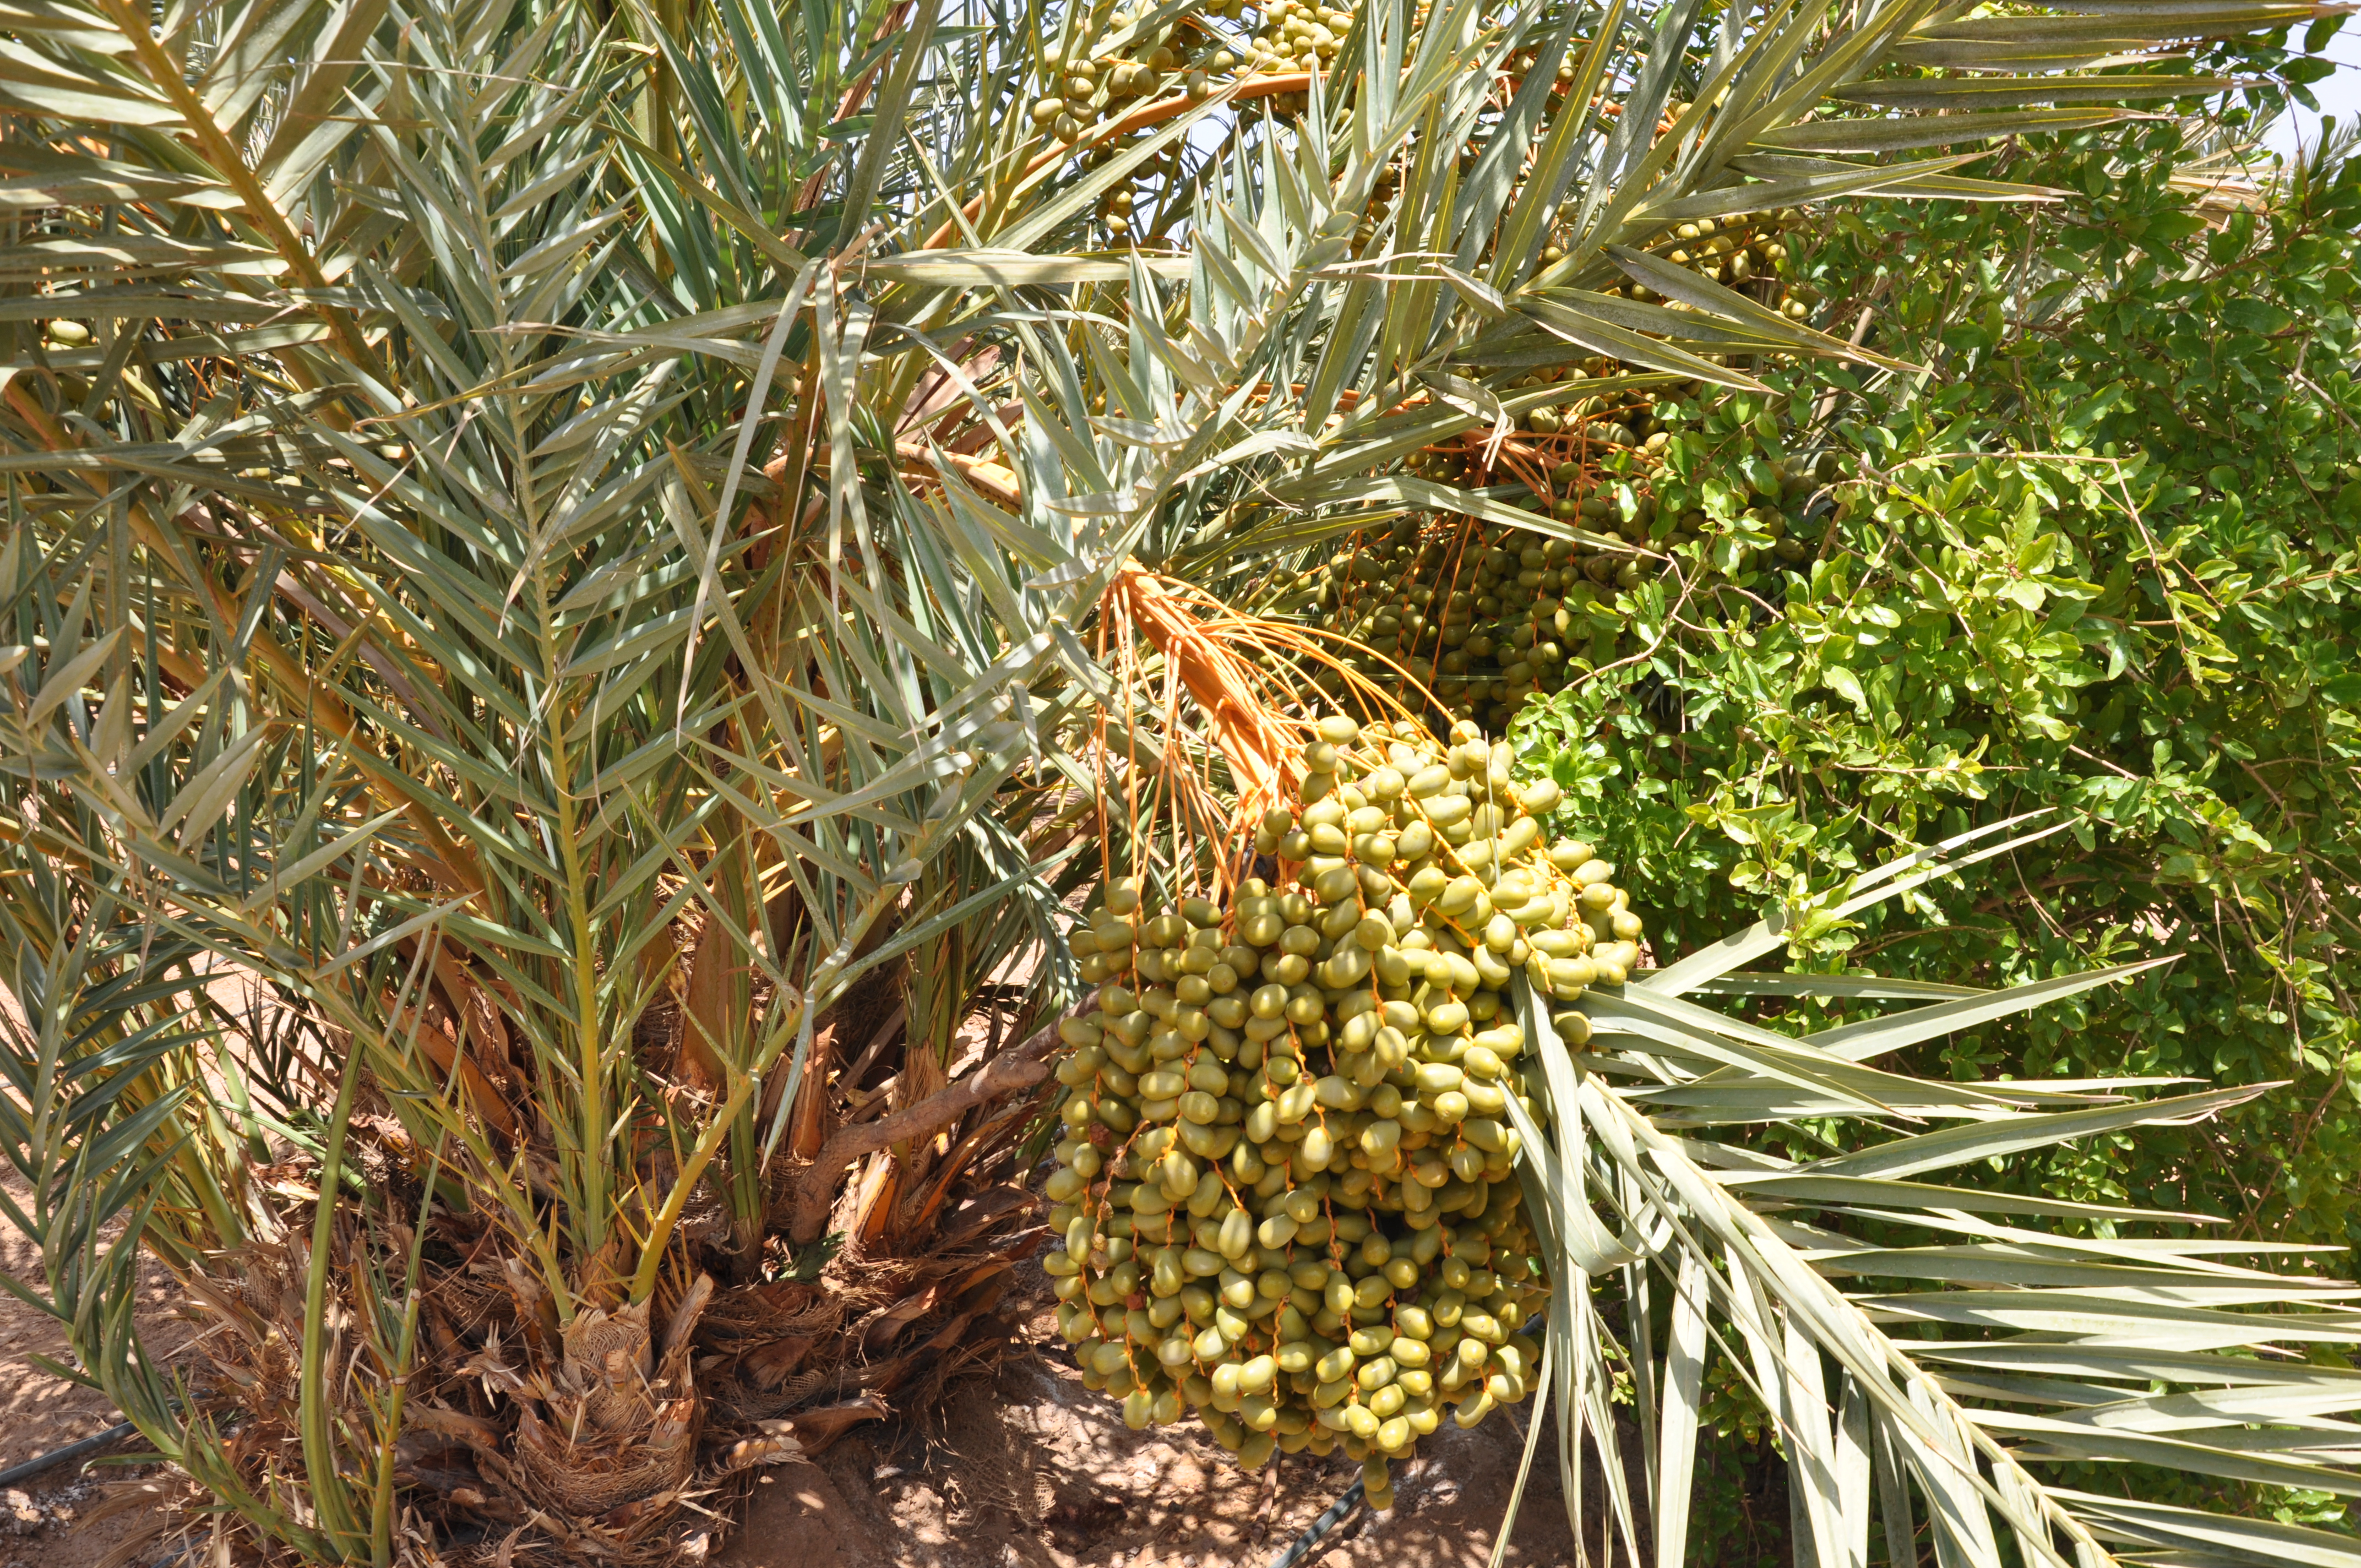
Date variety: Boufagous